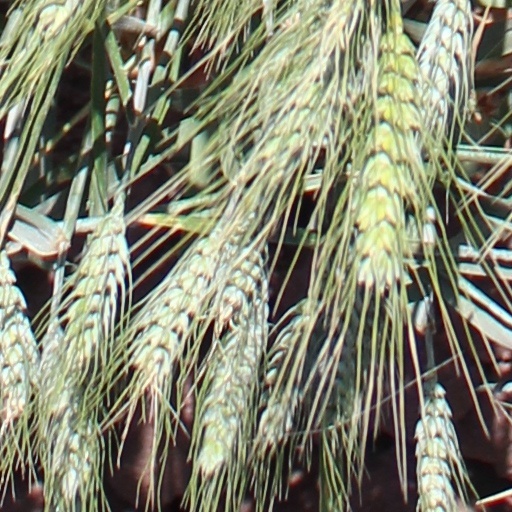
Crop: wheat